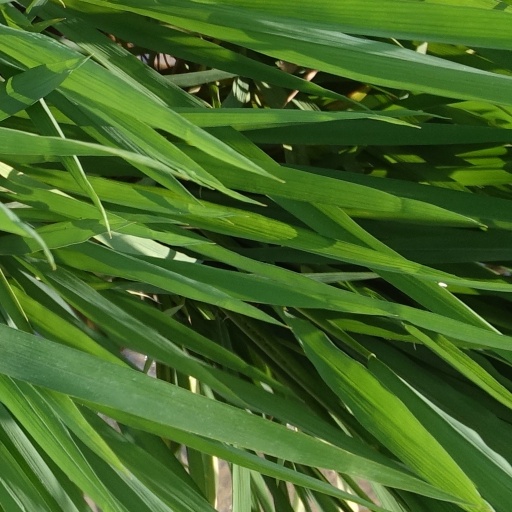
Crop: rice